George Caleb Bingham

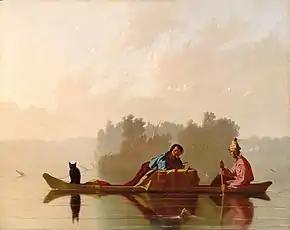
"Fur Traders Descending the Missouri",

Bingham returned with his family to St. Louis permanently in 1845. Despite—or because of—his commercial success through the American Art Union based in New York (which distributed engravings of his "Jolly Flatboatmen" to 10,000 subscribers in 1847 and would purchase and distribute several more paintings in the next seven years), Bingham ran for election as a Whig to the Missouri House of Representatives the following year. He appeared to have won in 1846 by 3 votes, but lost in a recount. In a reprise of the election in 1848, Bingham won the seat by a decisive margin, becoming one of the few artists to serve in elected political office. He actively opposed the pro-slavery "Jackson resolutions" in 1849, although their proponent was also a resident of Saline County. He would also represent Missouri's eighth district at the Whig National Convention in June 1852. Bingham's political interests would be reflected in his vivid paintings of frontier political life.